Faisal of Saudi Arabia

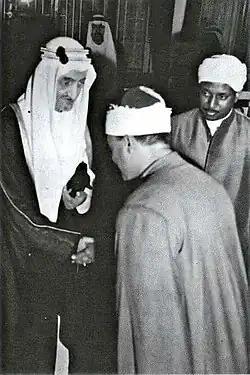
Faisal shaking hands with Imam Abdul Basit 'Abd us-Samad

In 1965, the Ministry of Agriculture collaborated with multinational consulting firms to establish a comprehensive program for water exploration. This initiative aimed to systematically search for water resources by extraction. The Ministry dedicated its endeavors to enhance agricultural practices, promote livestock and fisheries, conserve plant species, combat desertification, and provide guidance to farmers for improving date production. Furthermore, it actively encouraged the commercial sector to invest in the packaging and preservation of dates. Several significant projects were successfully accomplished during this period, including the construction of the Jizan Dam in 1970, which was completed with the assistance of foreign corporations. In Al-Ahsa, a water-saving initiative was implemented through an irrigation and drainage project, aimed at conserving water from springs and wells while effectively utilizing any surplus. Dams were constructed in Abha, Al-Majma'ah, and along Wadi Hanifa near Riyadh to collect rainwater. Moreover, agricultural ventures were initiated in Tabuk Province, Al-Jawf Province, Wadi Sirhan, Al-Qassim Province, Al Aflaj Governorate, Wadi Bisha, and Najran Province. The Ministry also instructed the Agricultural Bank to offer loans to farmers and fishermen for the procurement of essential equipment, with the condition that the loans be repaid in interest-free, long-term installments.